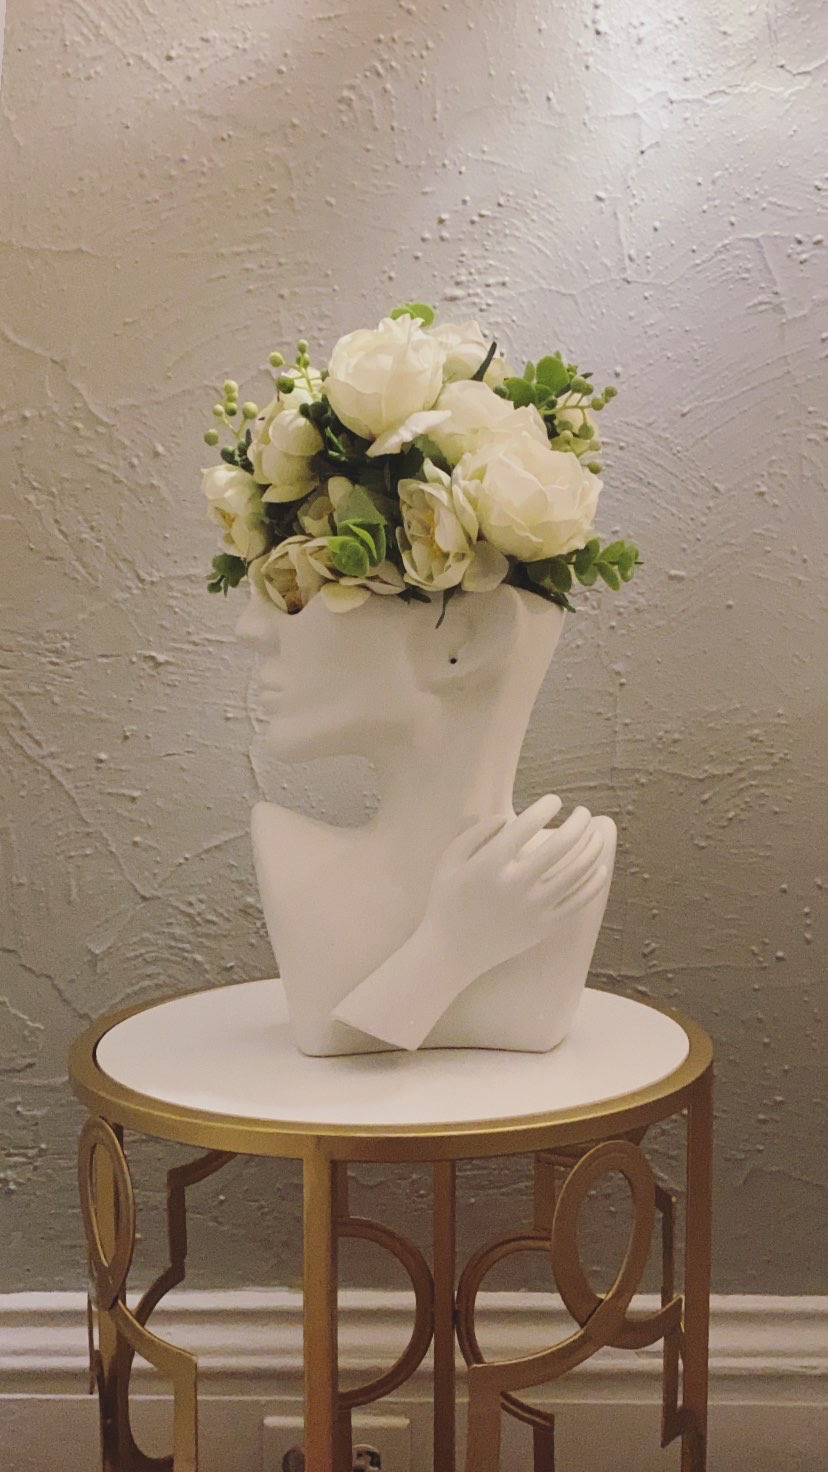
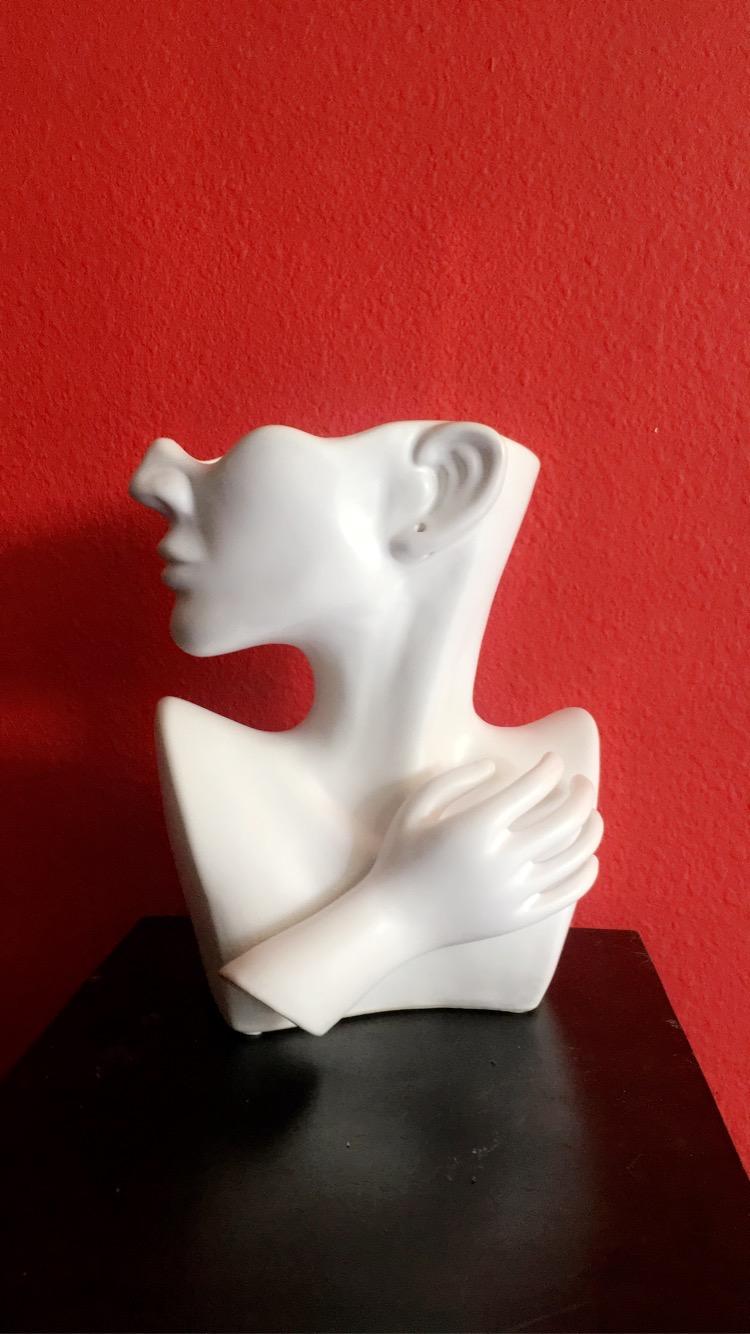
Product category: vase
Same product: yes